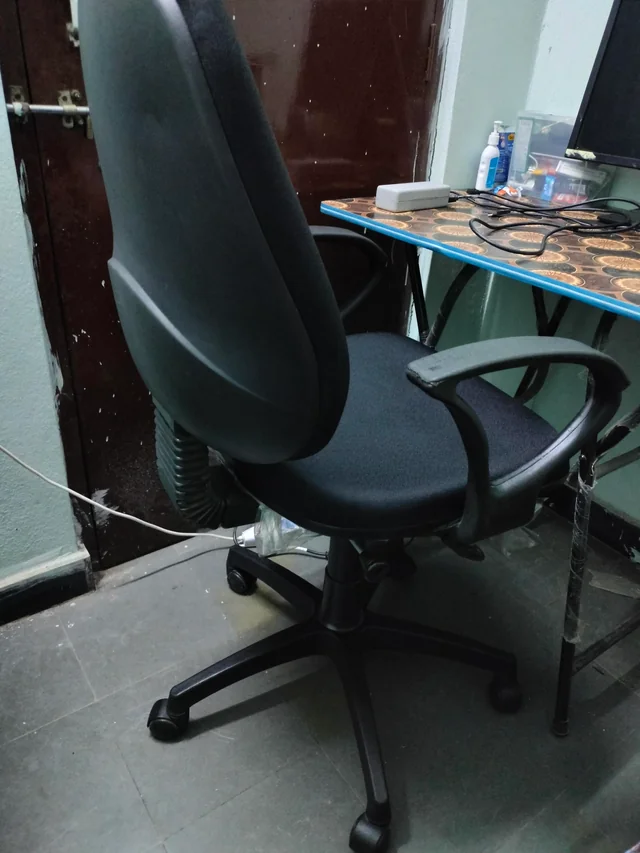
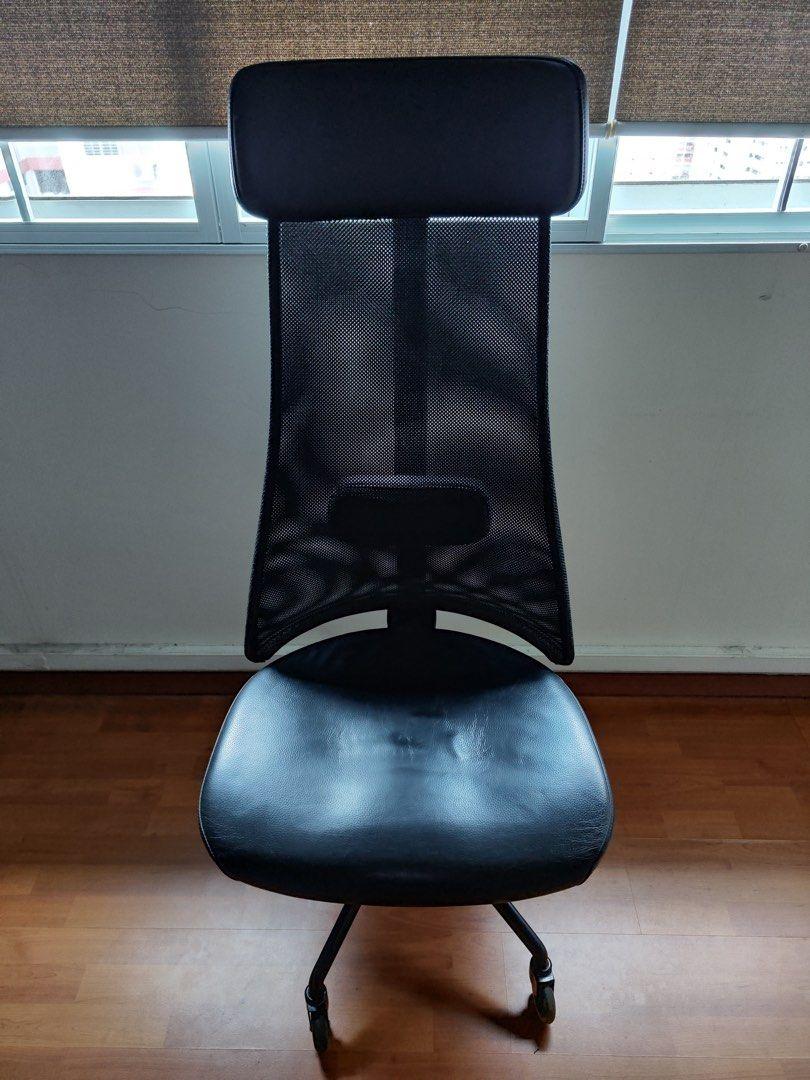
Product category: items_chair
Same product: no